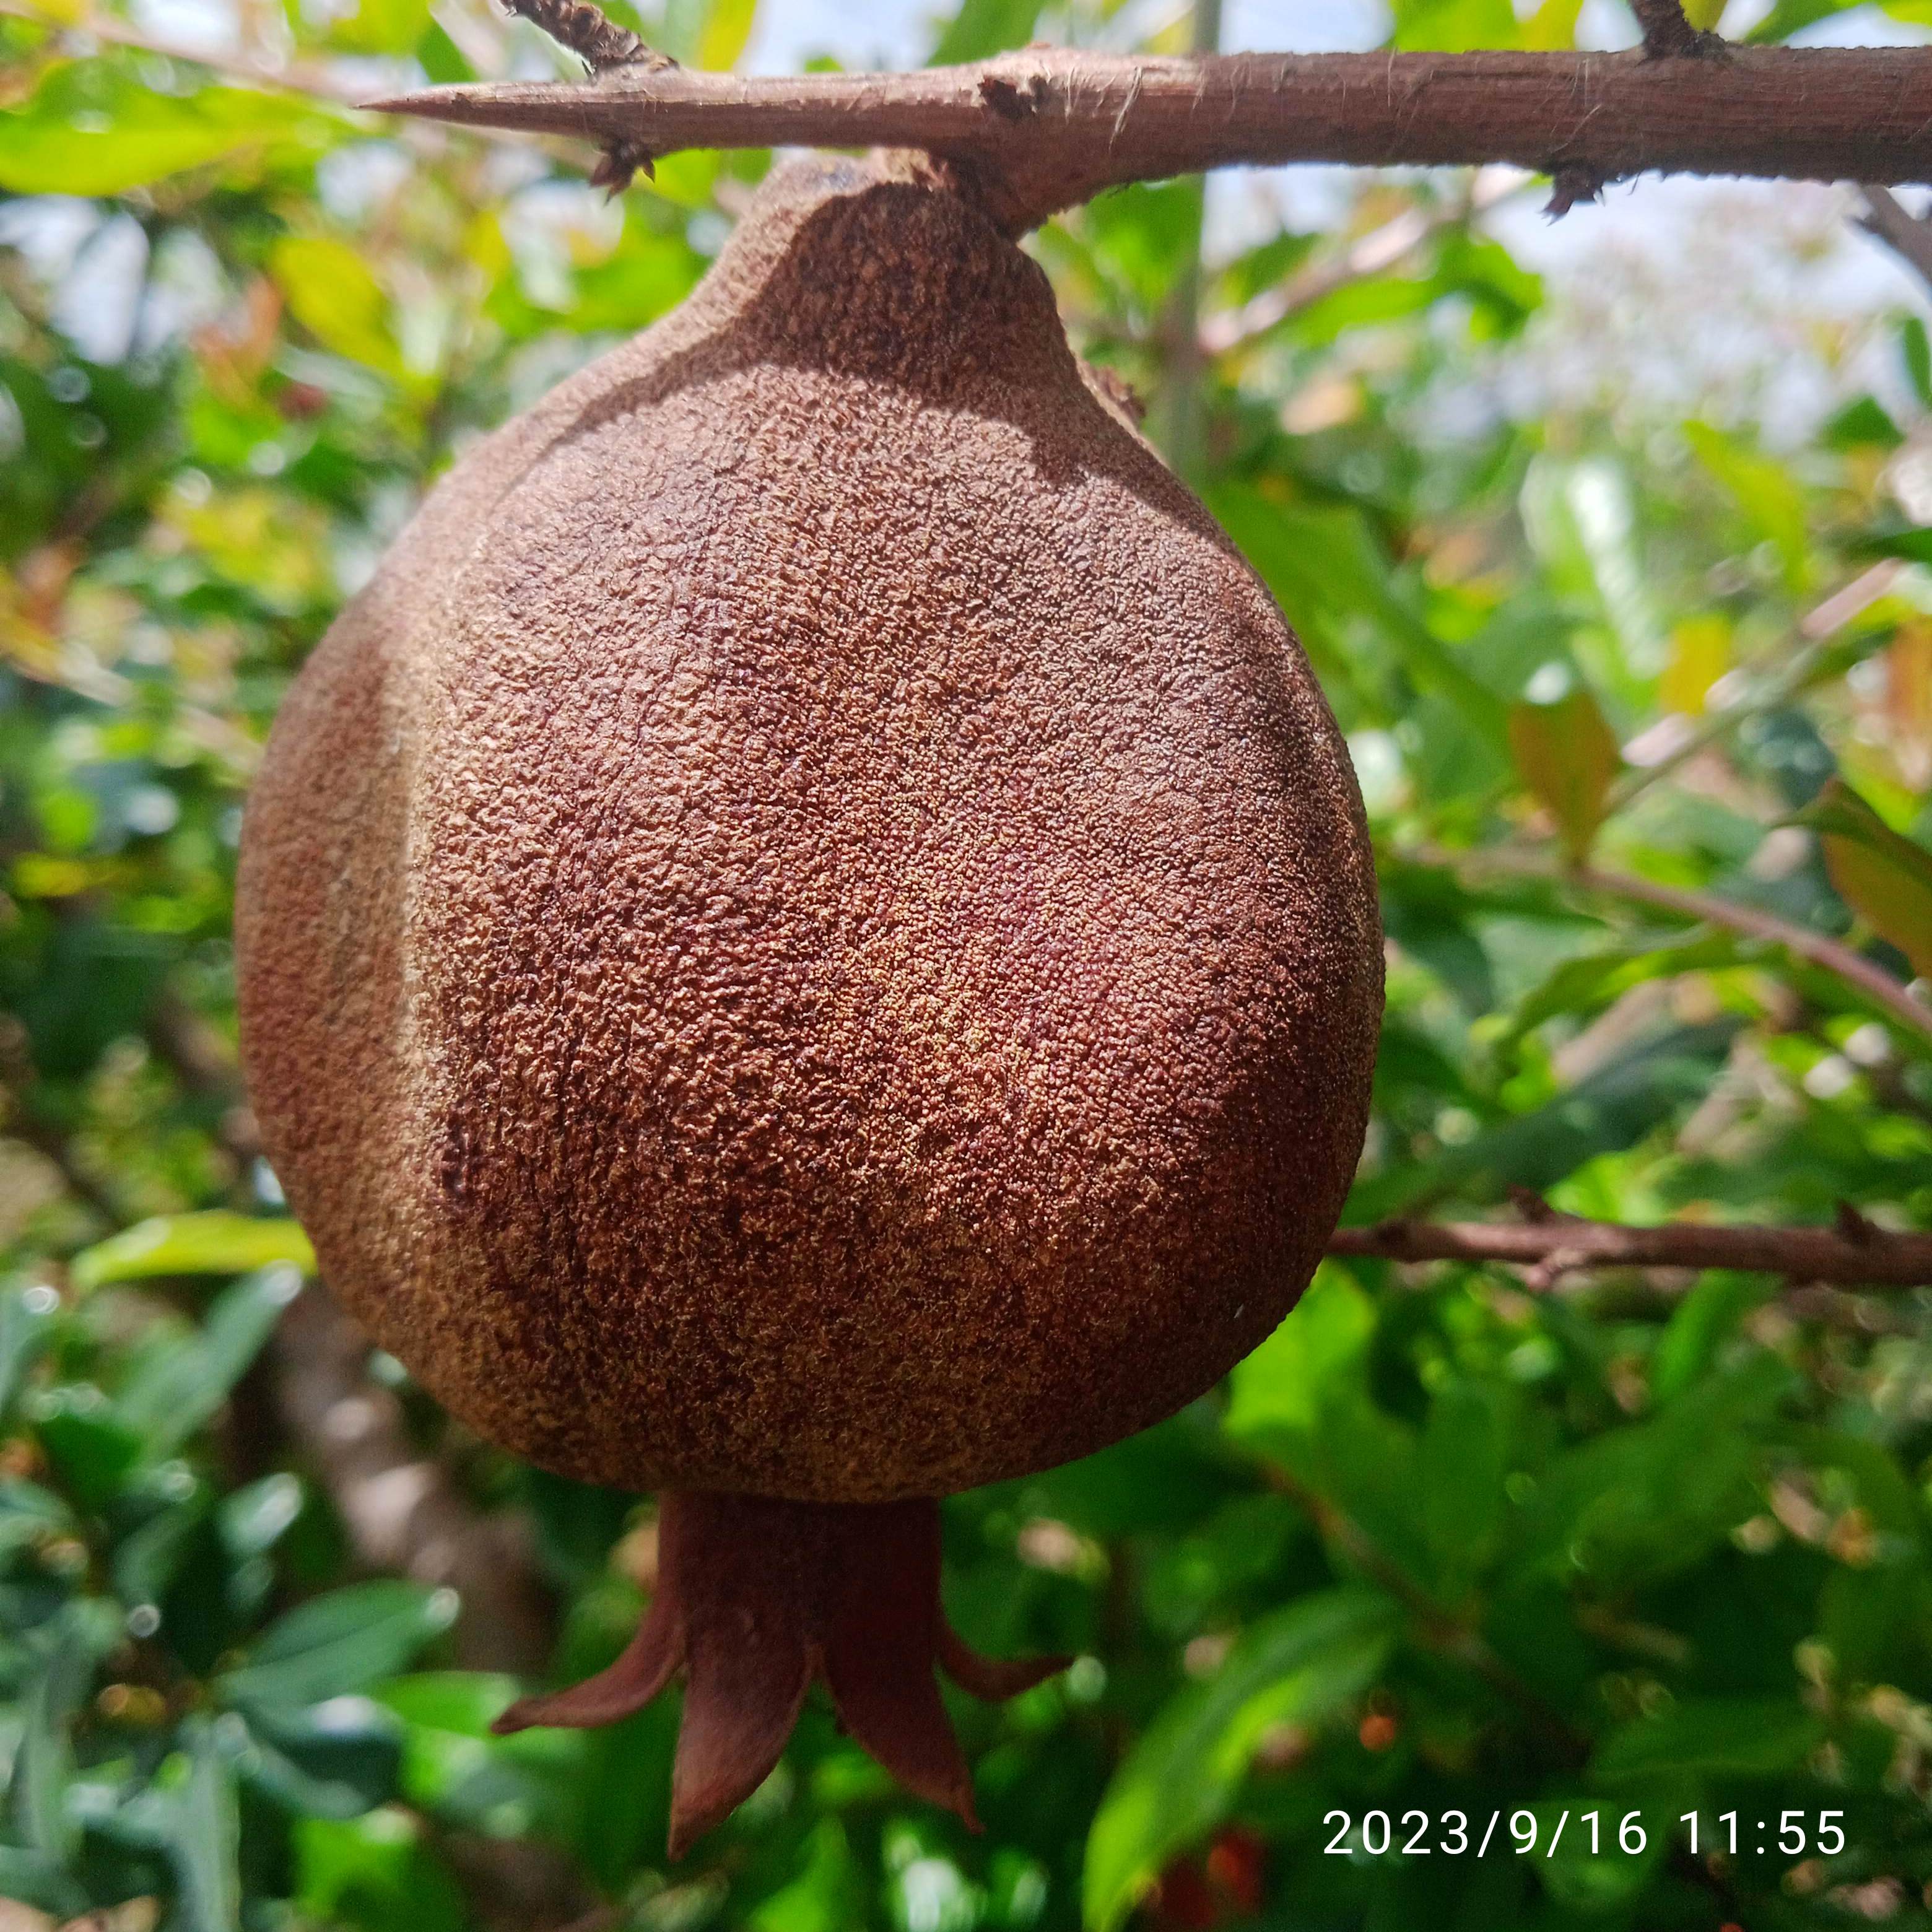
Label: Alternaria